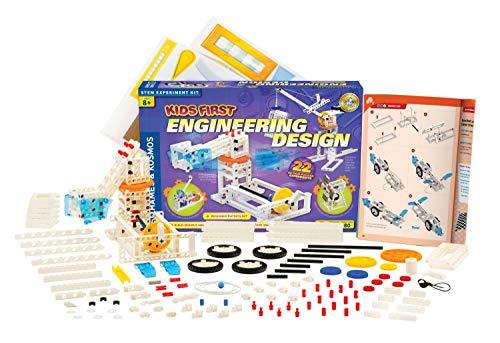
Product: Kids First Engineering Design Physics Lab Science Kit | Parents' Choice Gold Award Winner | Toy of The Year Award Finalist | STEM Experiments
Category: Toys & Games | Learning & Education | Science Kits & Toys
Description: Young researchers learn about various topics in the fascinating world of mechanical physics and engineering.
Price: $27.99
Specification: ProductDimensions:16.8x11.5x3.2inches|ItemWeight:2.5pounds|ShippingWeight:2.75pounds(Viewshippingratesandpolicies)|DomesticShipping:ItemcanbeshippedwithinU.S.|InternationalShipping:Thisitemisnoteligibleforinternationalshipping.LearnMore|ASIN:B00TF8ZEJA|Itemmodelnumber:628318|Manufacturerrecommendedage:8-15years